Christophe Moulin (television presenter)

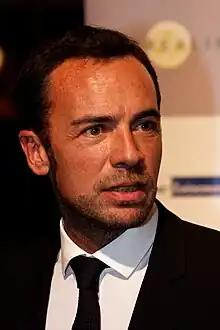
Christophe Moulin in January 2012.

Christophe Moulin, born 1967 is a French television presenter. He presents "Sans aucun doute" by TF1, having taken over from Julien Courbet on 12 September 2008. He was previously a journalist and editor-in-chief with LCI, as well as the head of the Police and Justice department of LCI. He started working at LCI in 1994. He presented two weekly shows: one legal ""Preuves à l'appui"" and one political ""Politoscopie"". A graduate of the "École supérieure de journalisme", he also worked for the TPS Star and 13ème rue television stations, as well as for Radio France.